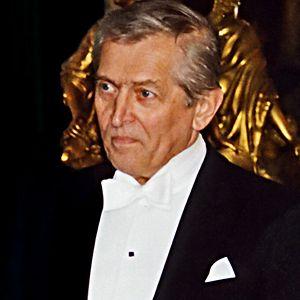
Andrzej Hiolski (baryton). Photo prise pendant le concert à la Bibliothèque Polonaise de Paris